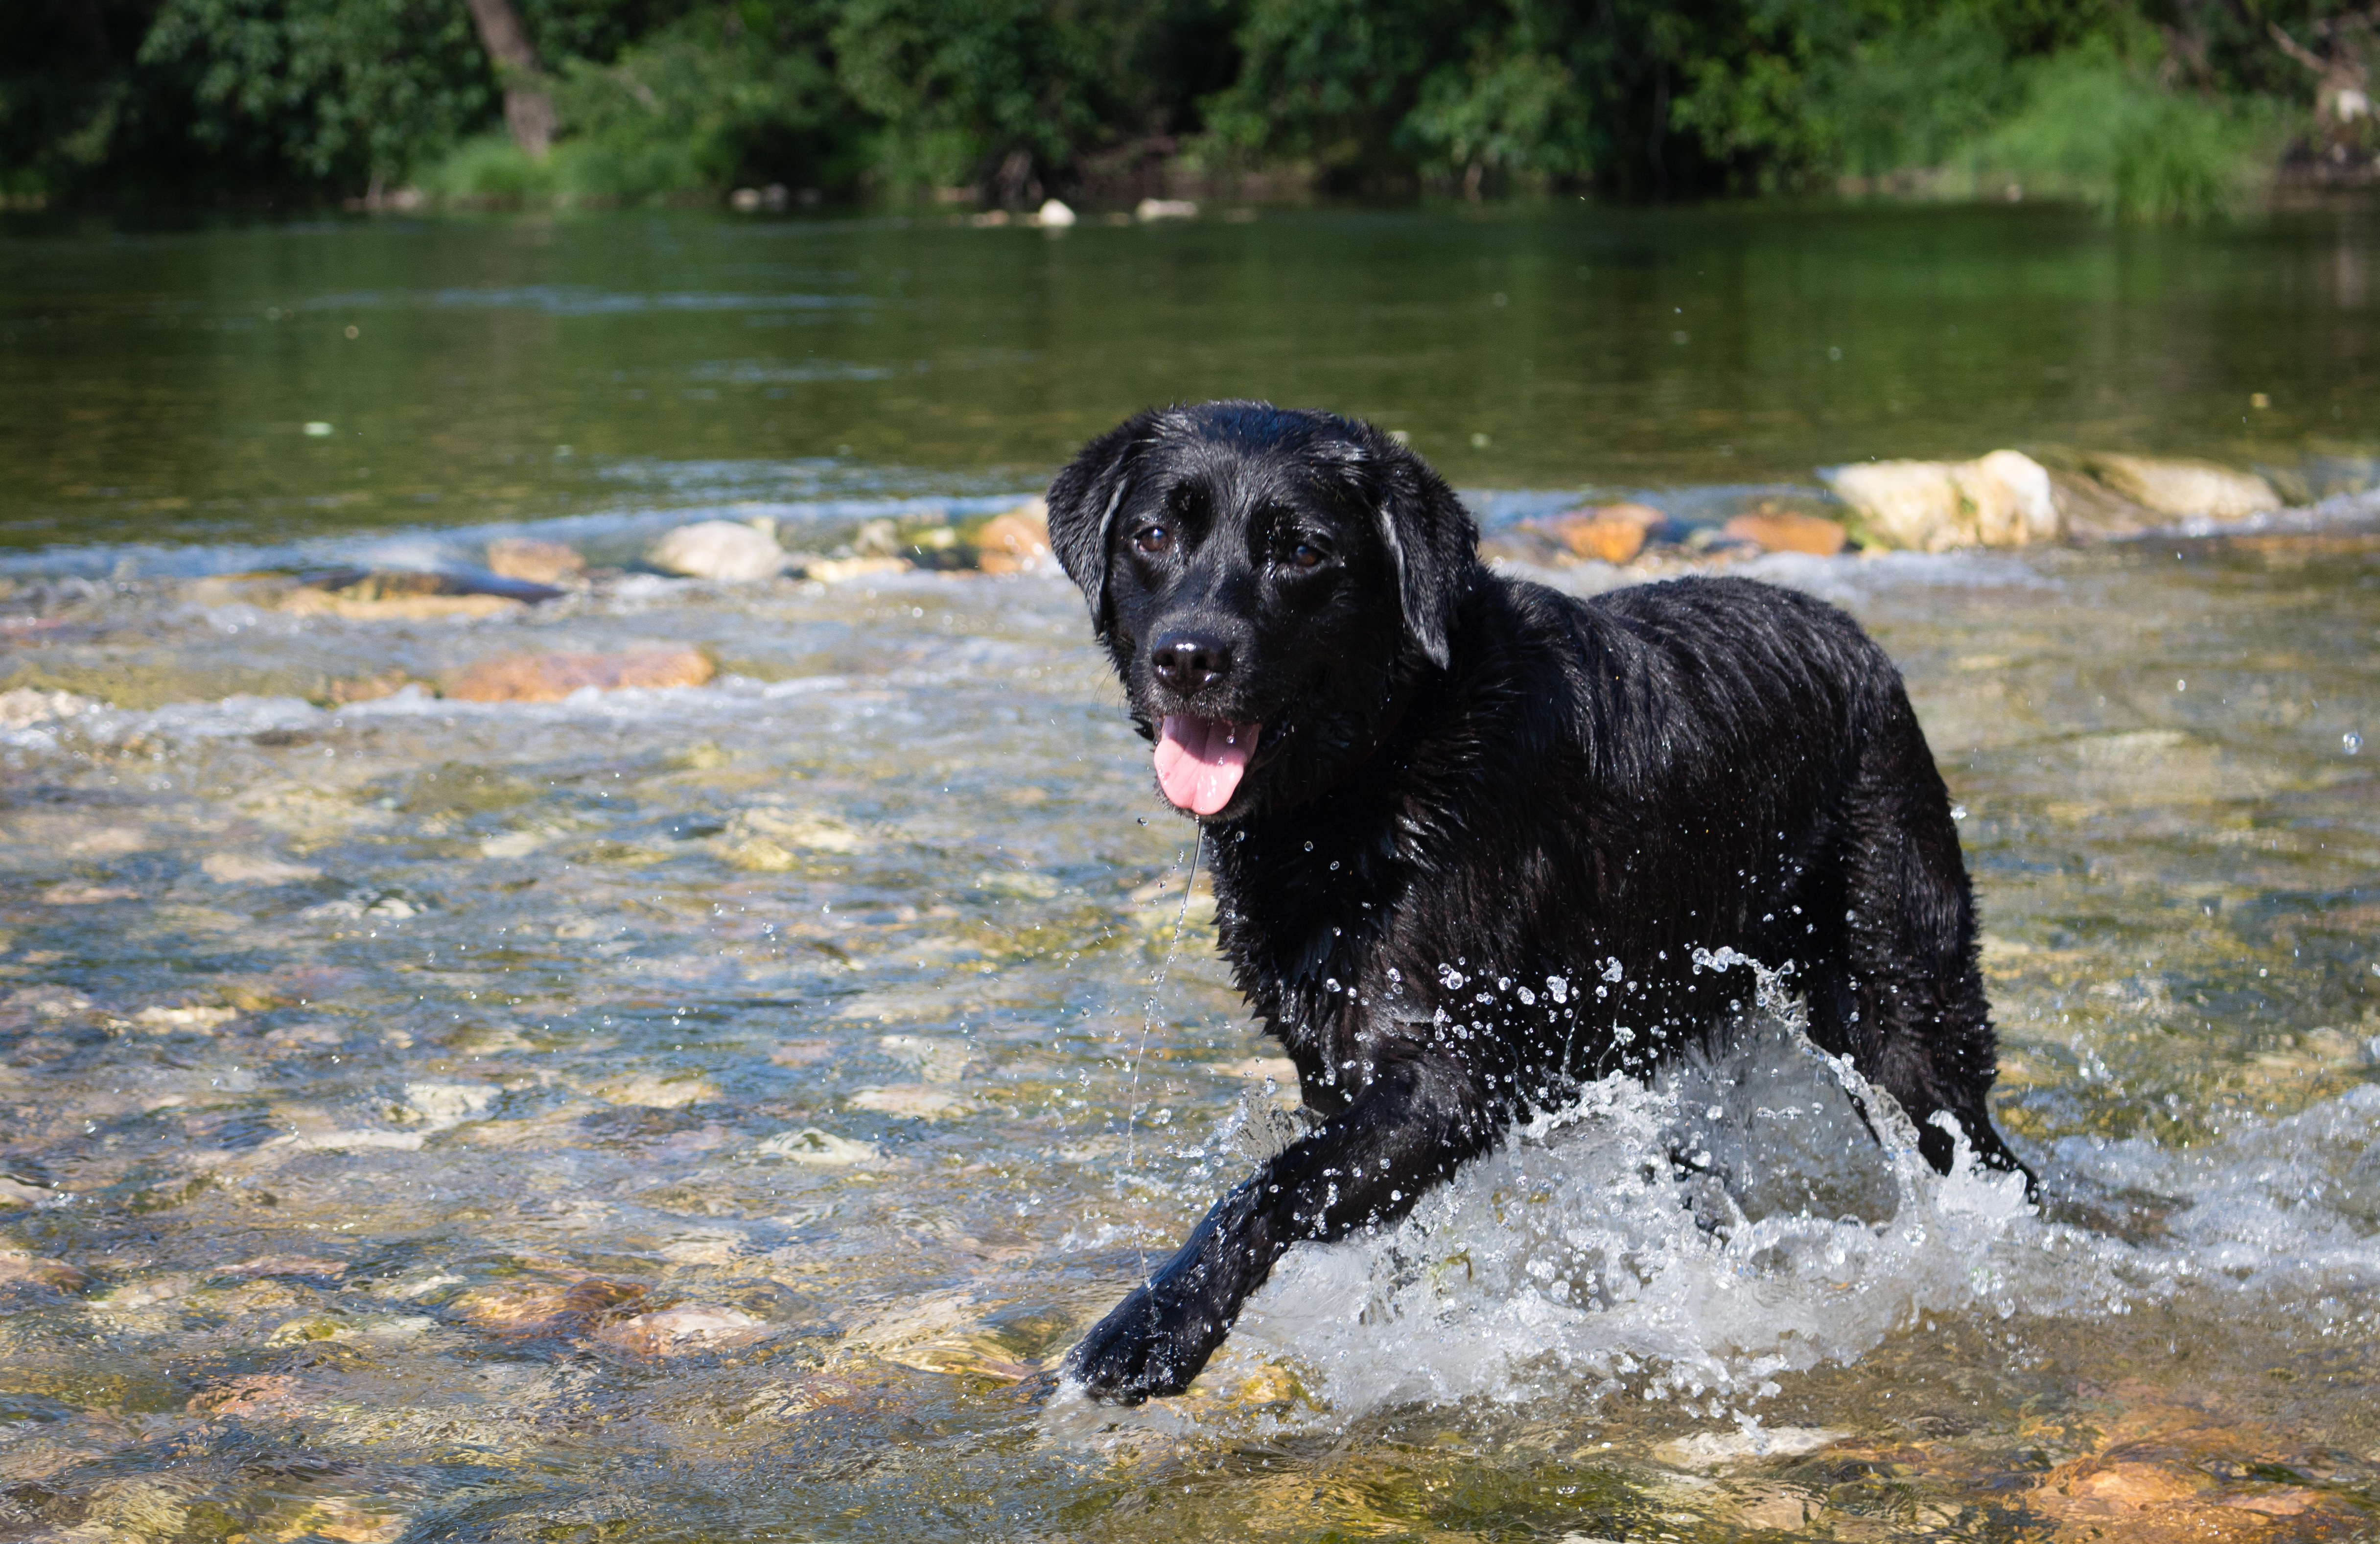
water, dog, river, mammal, black dog, vertebrate, labrador retriever, newfoundland, labrador, retriever, flat coated retriever, dog bather, the movement of the, dog like mammal